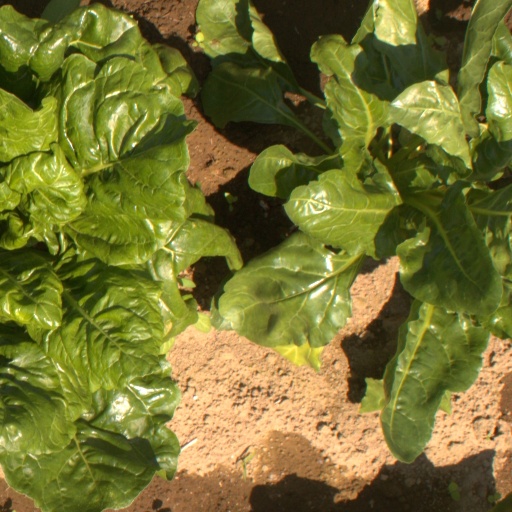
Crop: sugar beet